BioForge

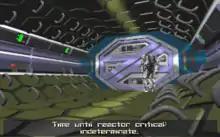
"Lex" entering the time-critical reactor chamber puzzle in the protective armoured suit.

A large portion of the puzzle element relies on accessing control and computer terminals in order to remotely control robots, open doors and bypass security systems. The puzzles are integrated with the plot which means several have a time limit.